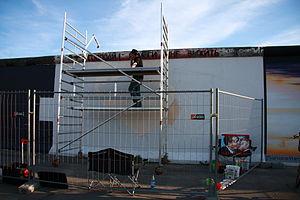
L'East Side Gallery est un morceau du mur de Berlin de 1,3 km de long situé près du centre de Berlin, qui sert de support pour une exposition d'œuvres de street art.